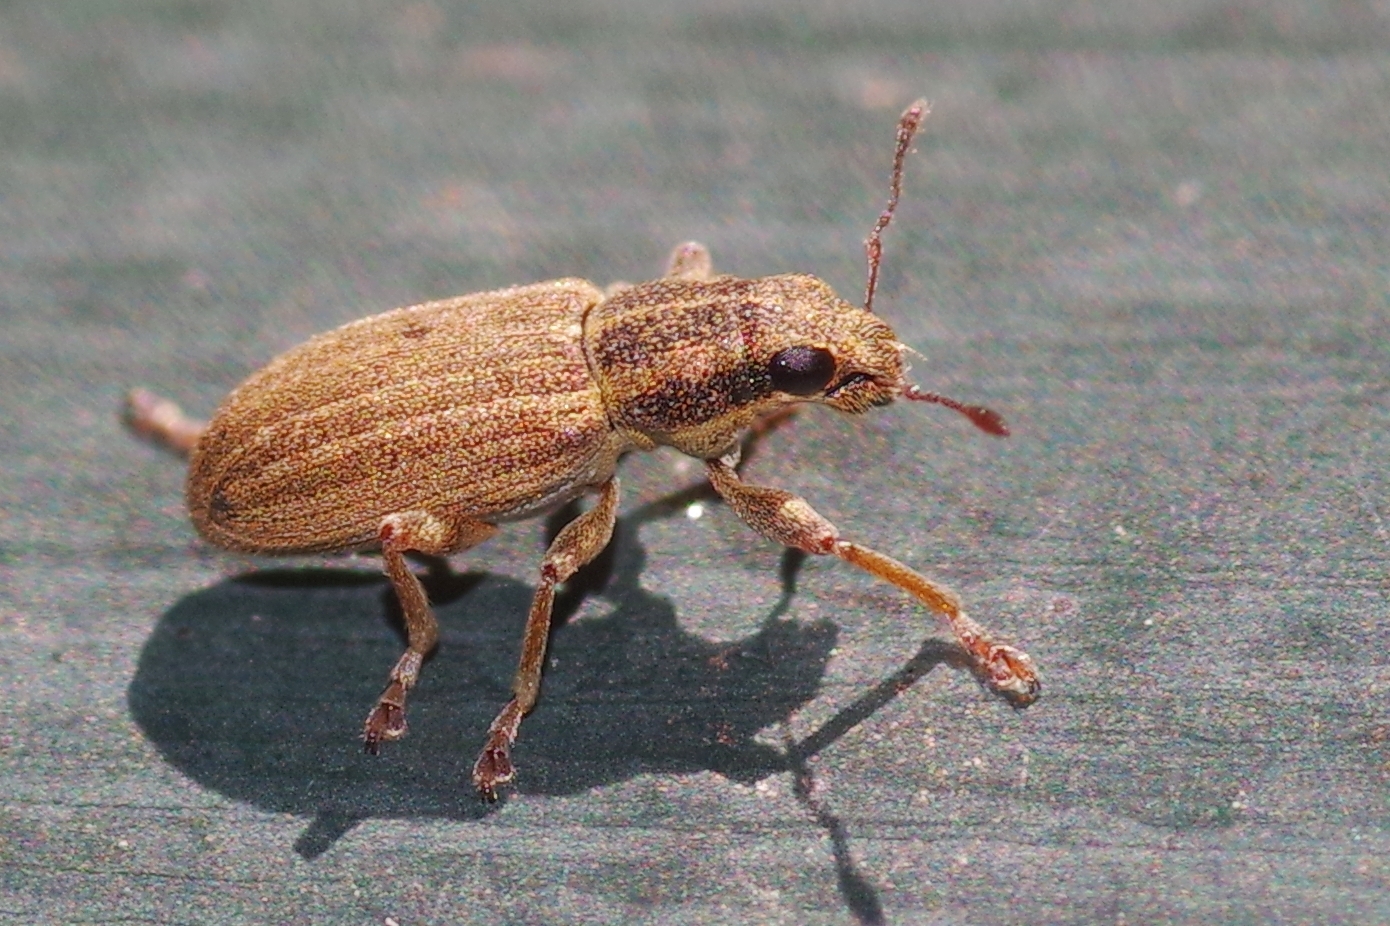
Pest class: pea_leaf_weevil